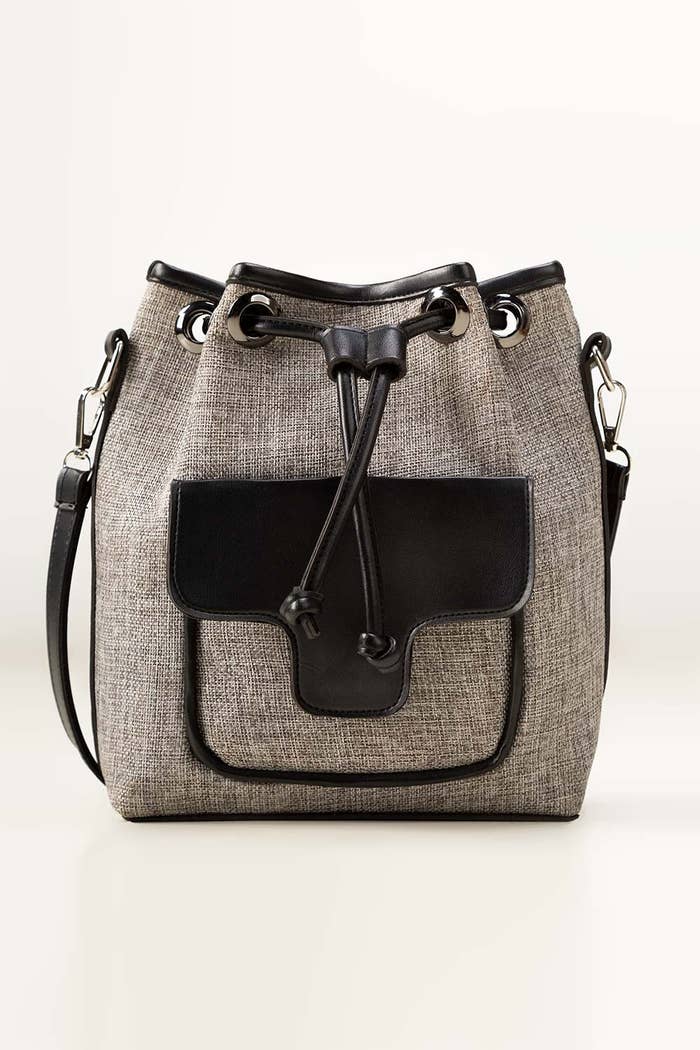
grey black canvas bucket bag